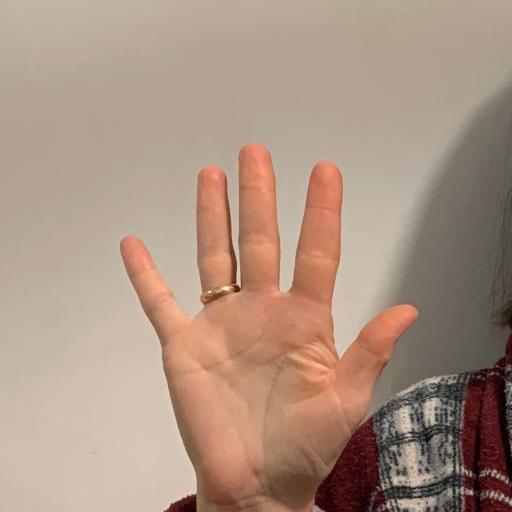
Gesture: palm